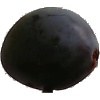
Label: Plum 3